Loader (equipment)

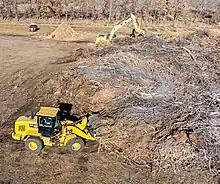
Front end loader grapple

Unlike most bulldozers, most loaders are wheeled and not tracked, although track loaders are common. They are successful where sharp-edged materials in construction debris would damage rubber wheels, or where the ground is soft and muddy. Wheels provide better mobility and speed and do not damage paved roads as much as tracks, but provide less traction.